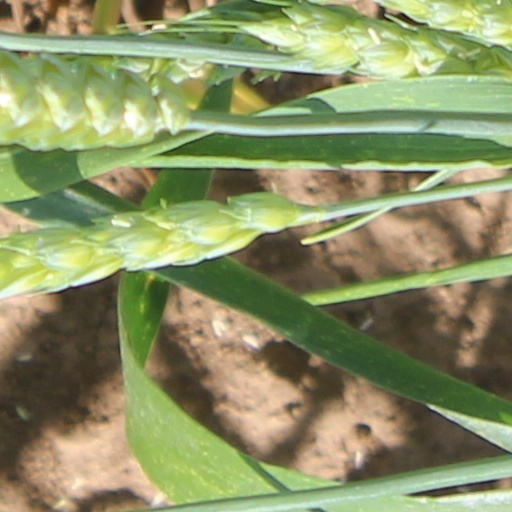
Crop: wheat